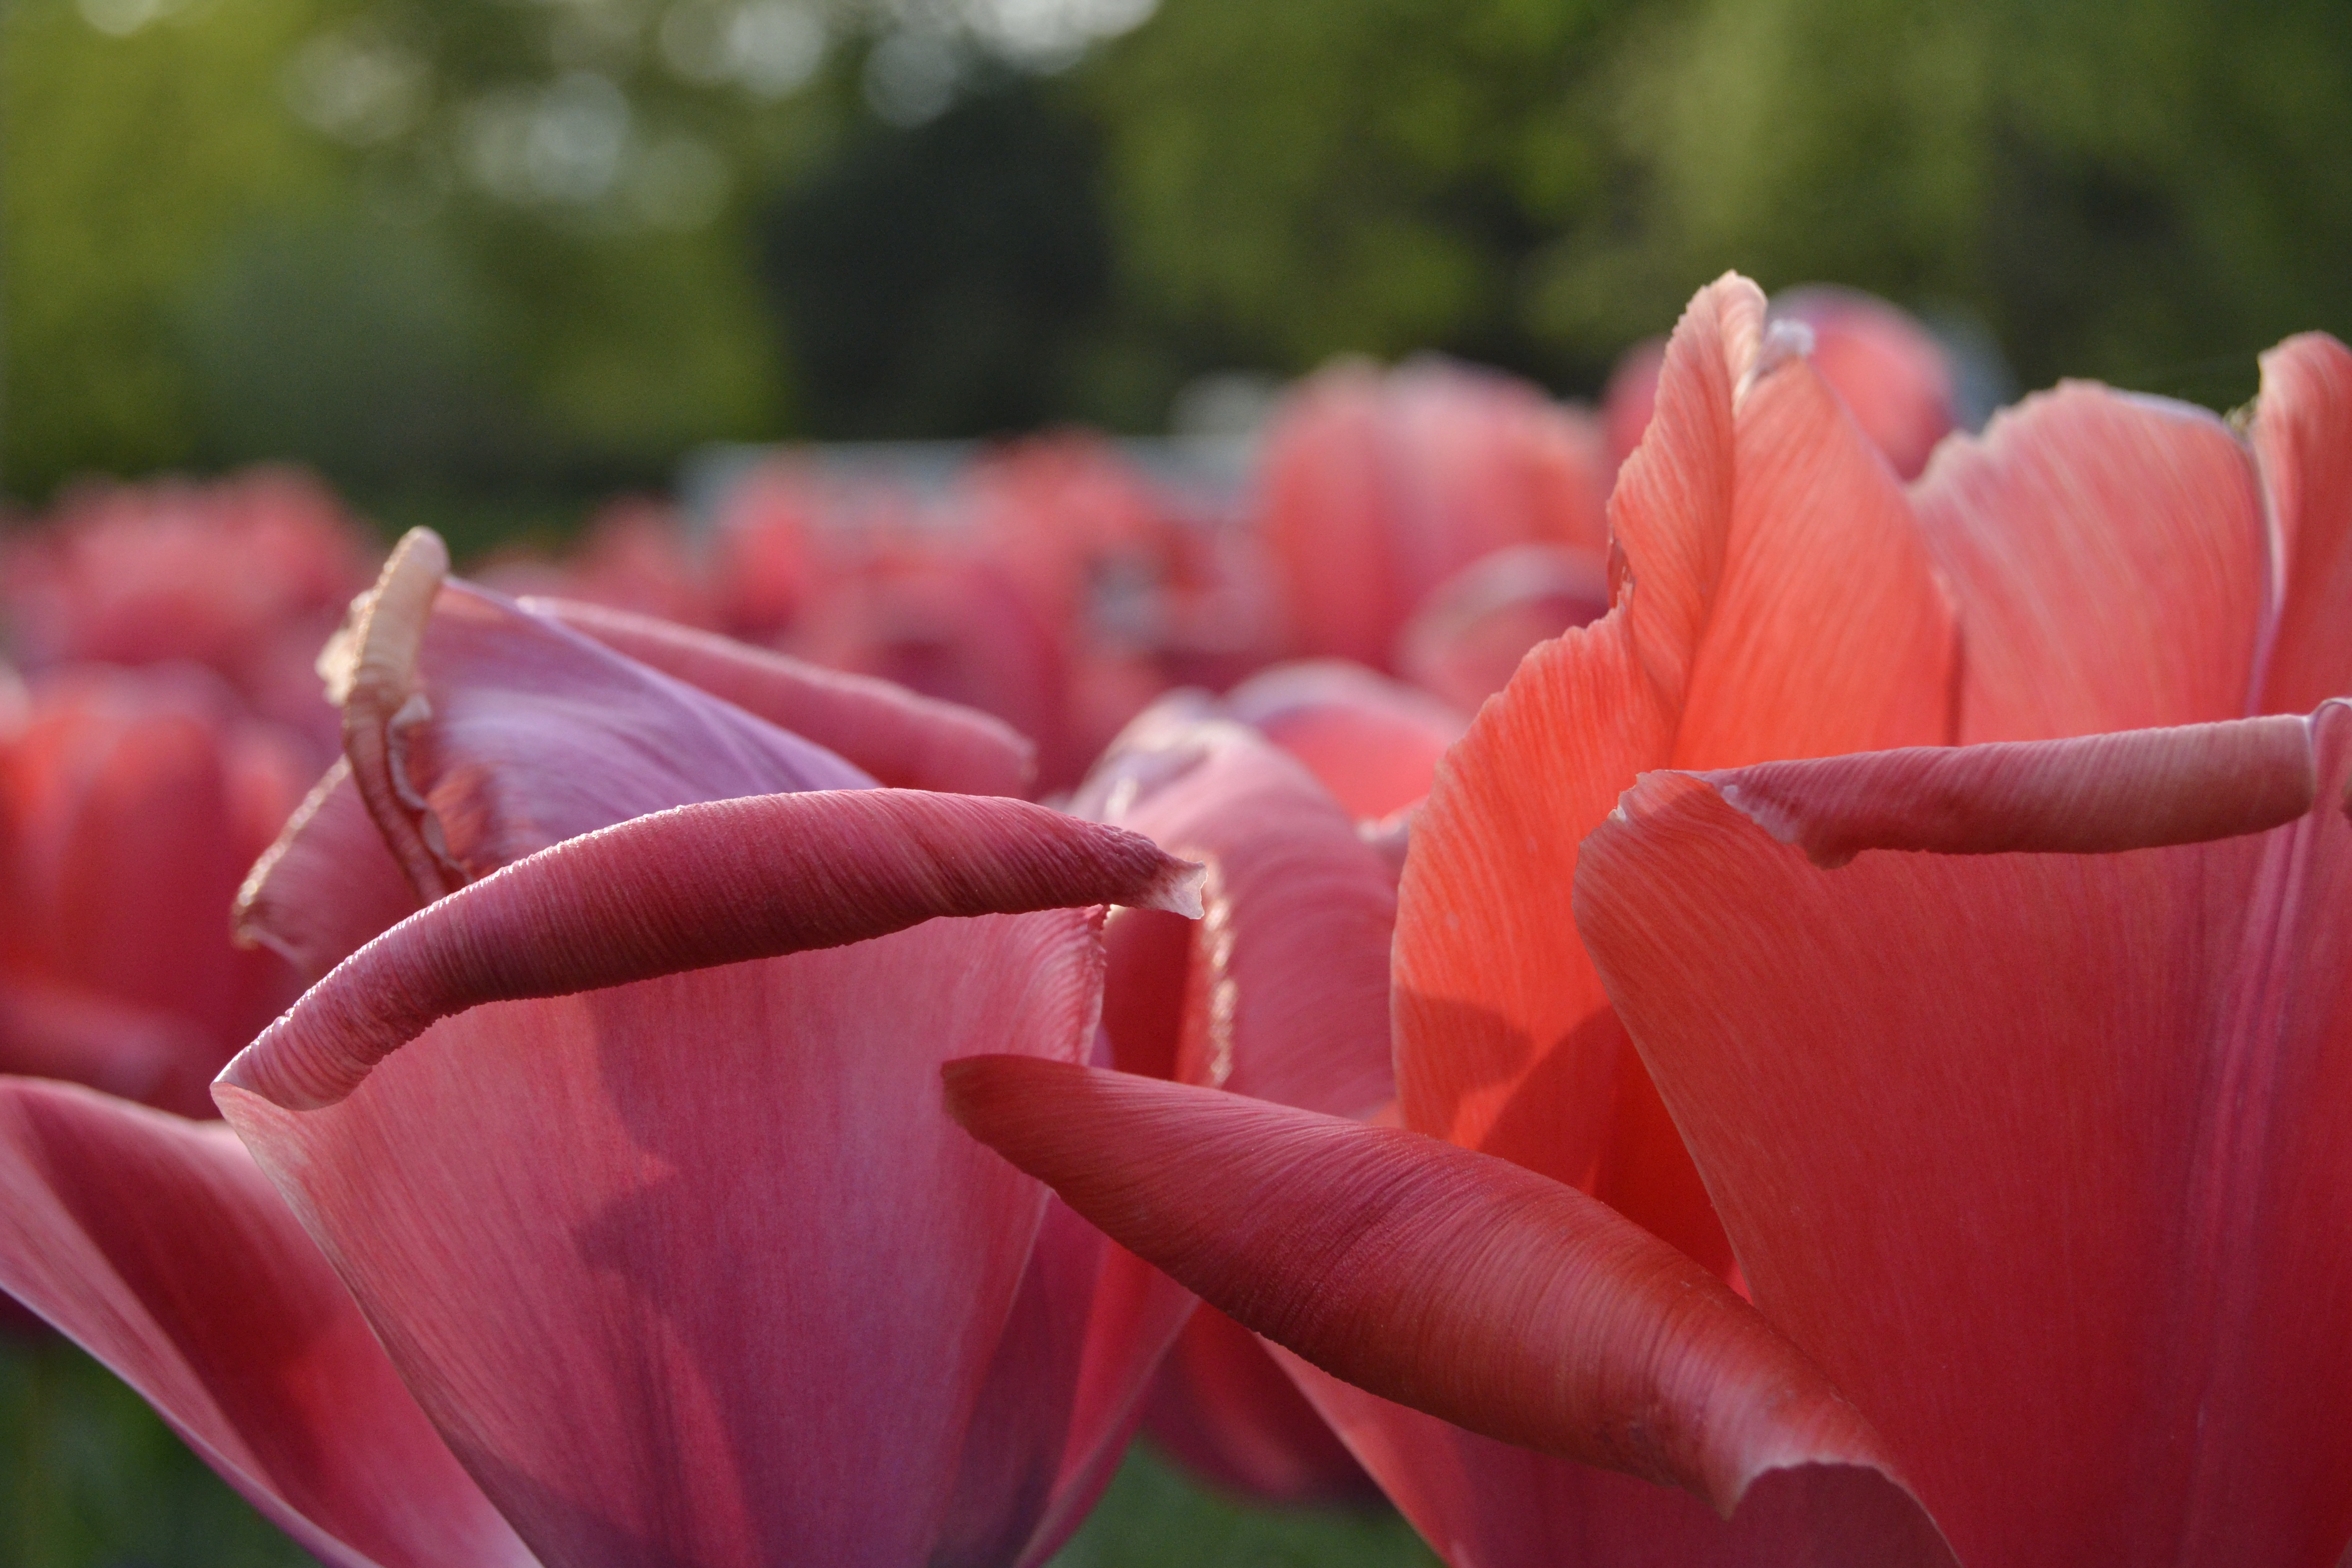
nature, blossom, plant, photography, flower, petal, tulip, green, red, garden, pink, close, flora, flowers, close up, petals, tulips, macro photography, flowering plant, lily family, plant stem, land plant